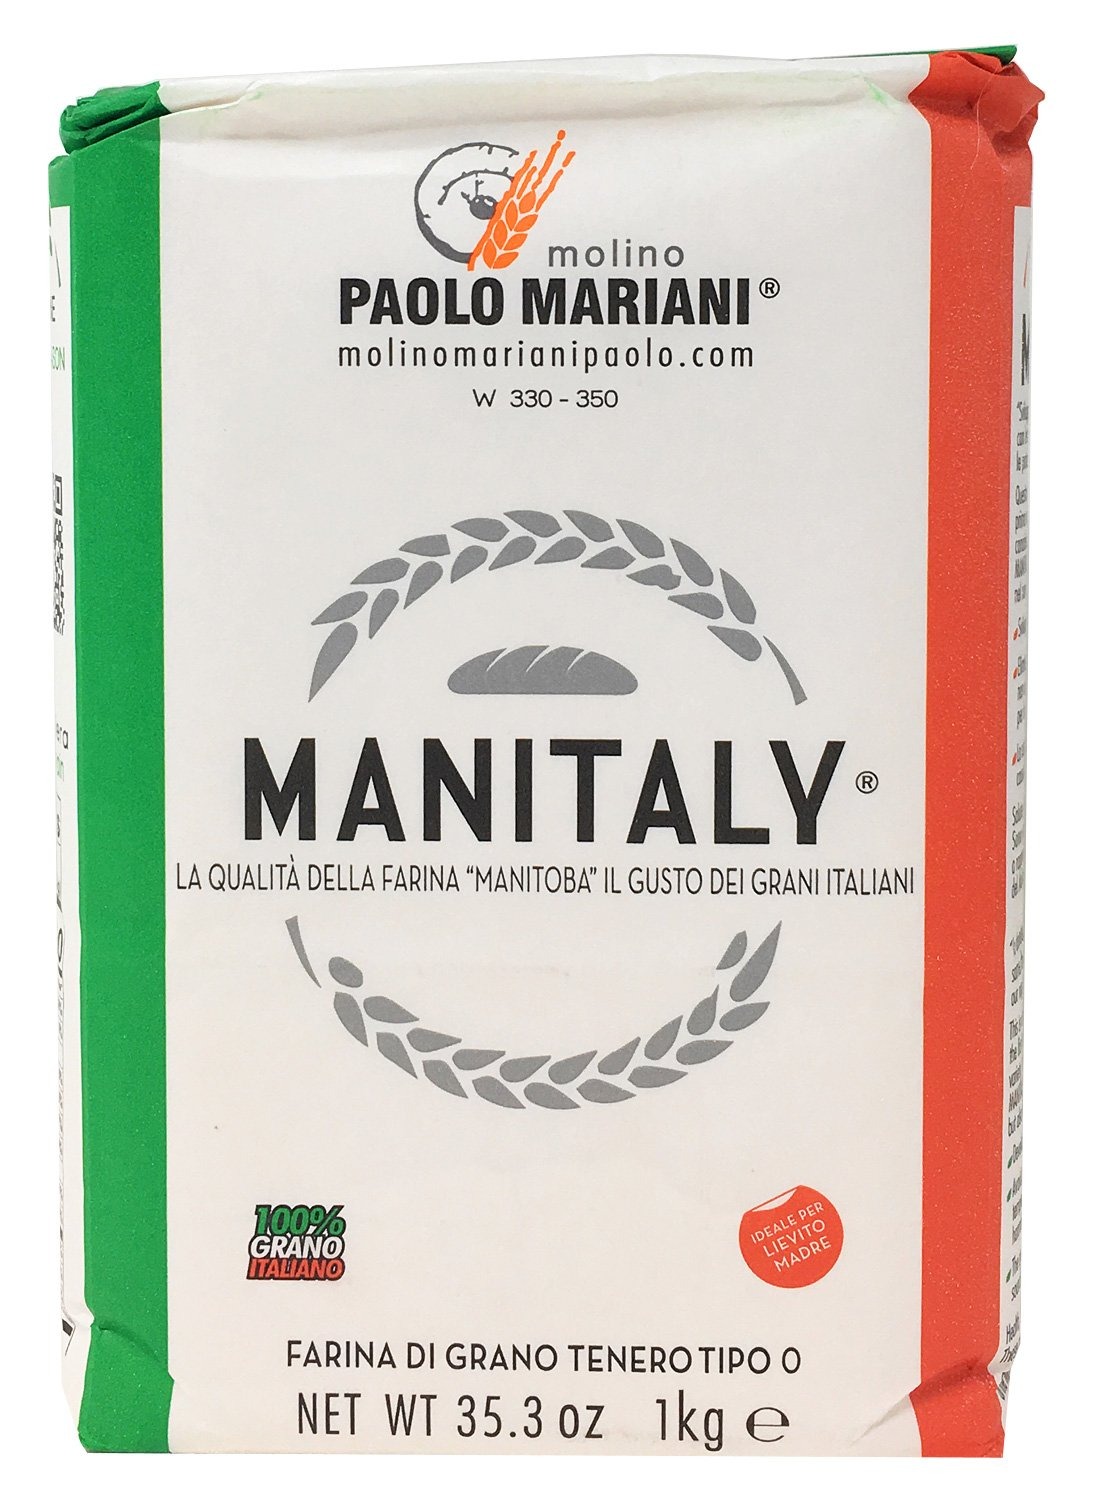
Item Name: Manitaly Manitoba Type ?0? Flour Made with 100% Italian Wheat 2.2 Lbs (1 kg)
Value: 35.3
Unit: Ounce

Price: 11.99